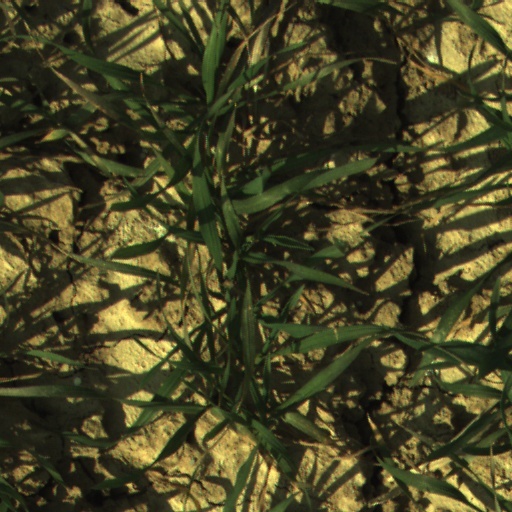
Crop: wheat